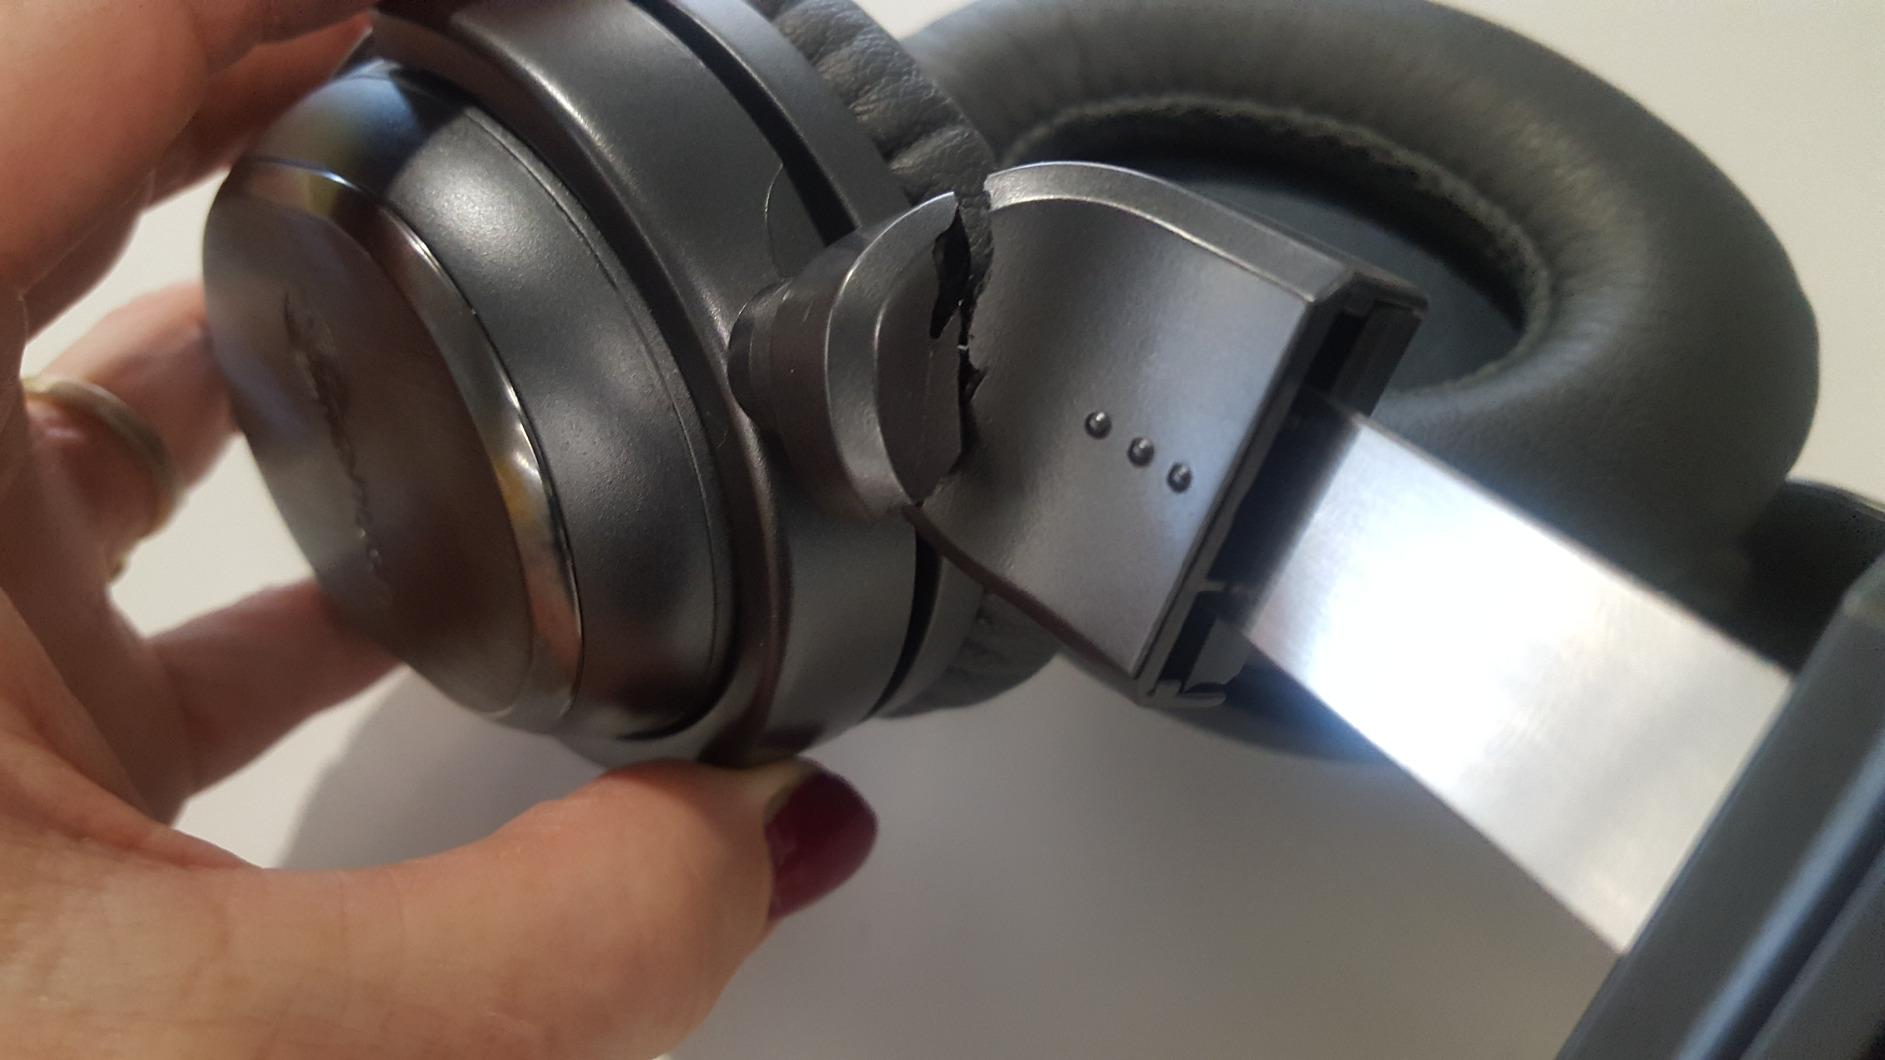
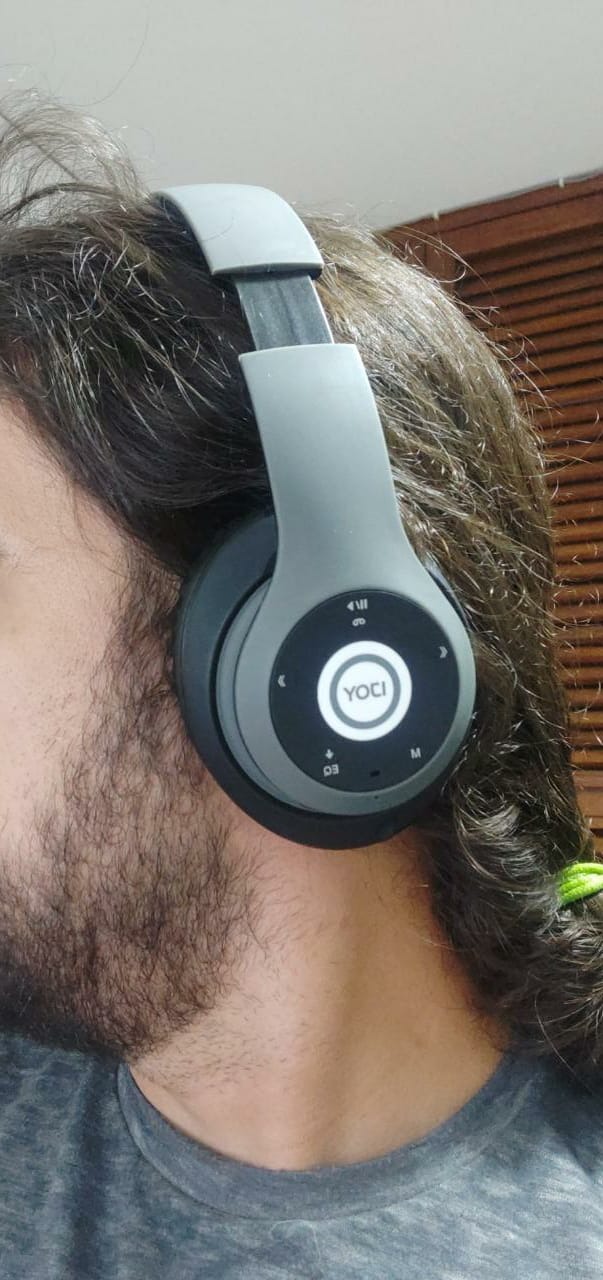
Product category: headphones
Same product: no